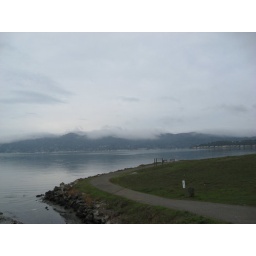
Grey sky over water from Richardson Bay Lineal Park